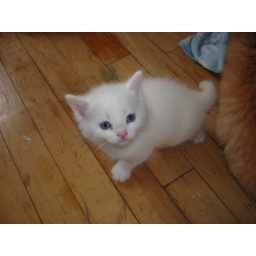
This is D2 our pure white kitten. D2 was taken by a nice old man and given a loving home